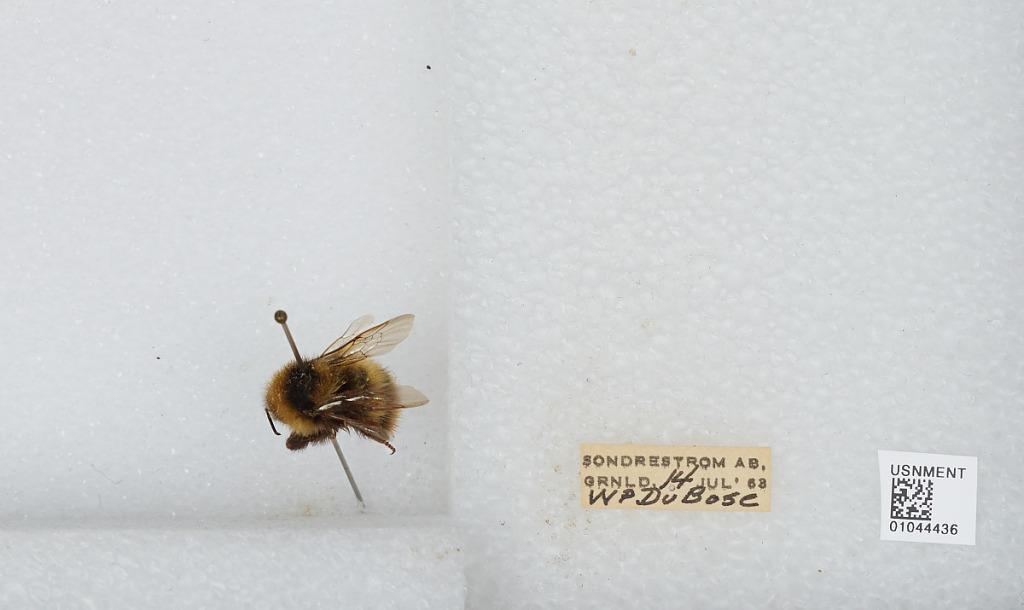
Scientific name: Bombus sp.
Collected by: W. DuBose
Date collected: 1963-7-14
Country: Greenland
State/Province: Qeqqata
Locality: Sondrestrom Air Base